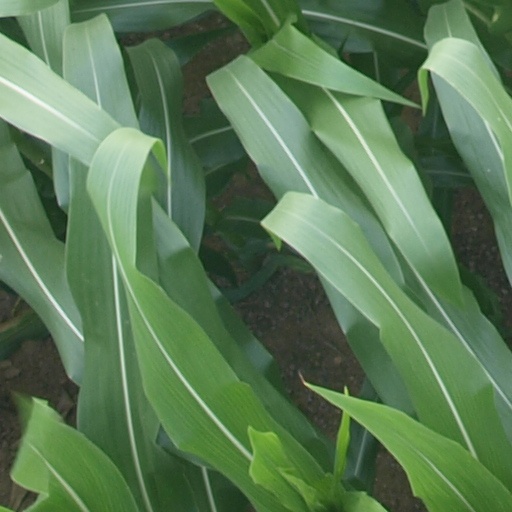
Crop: maize; corn